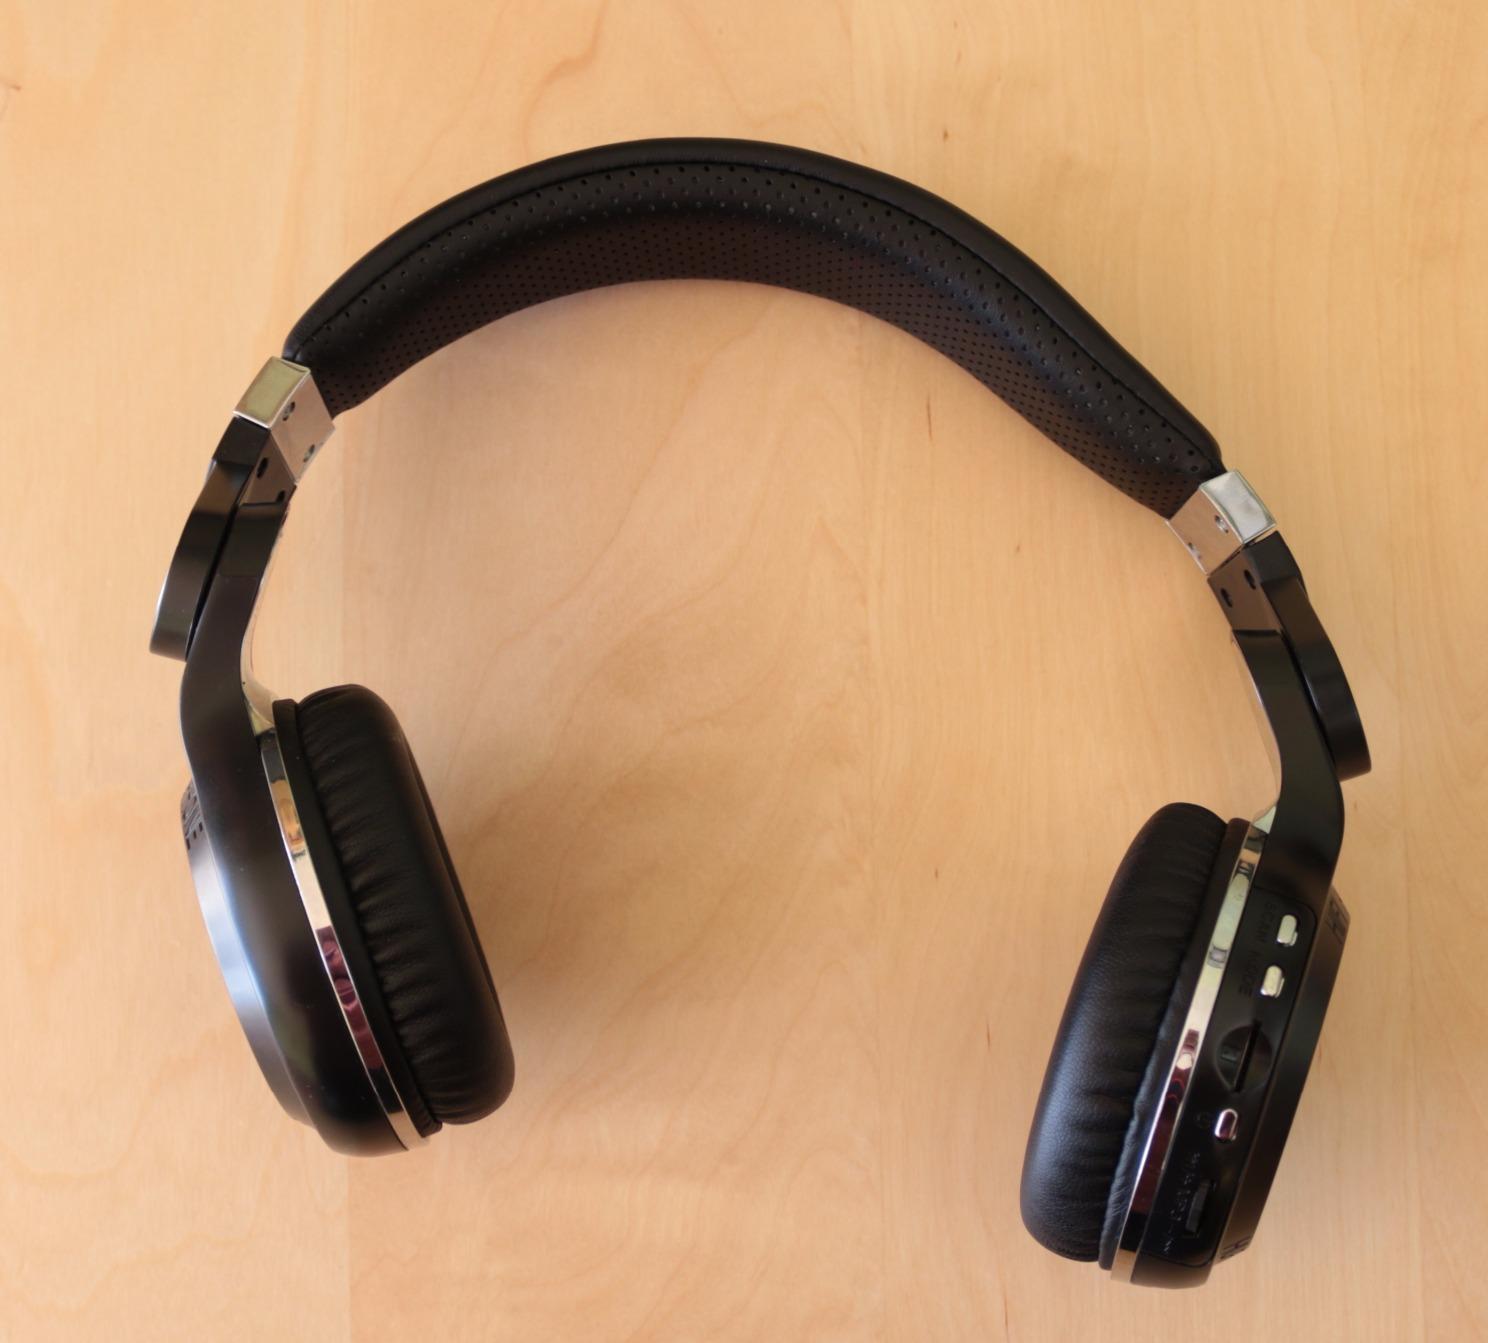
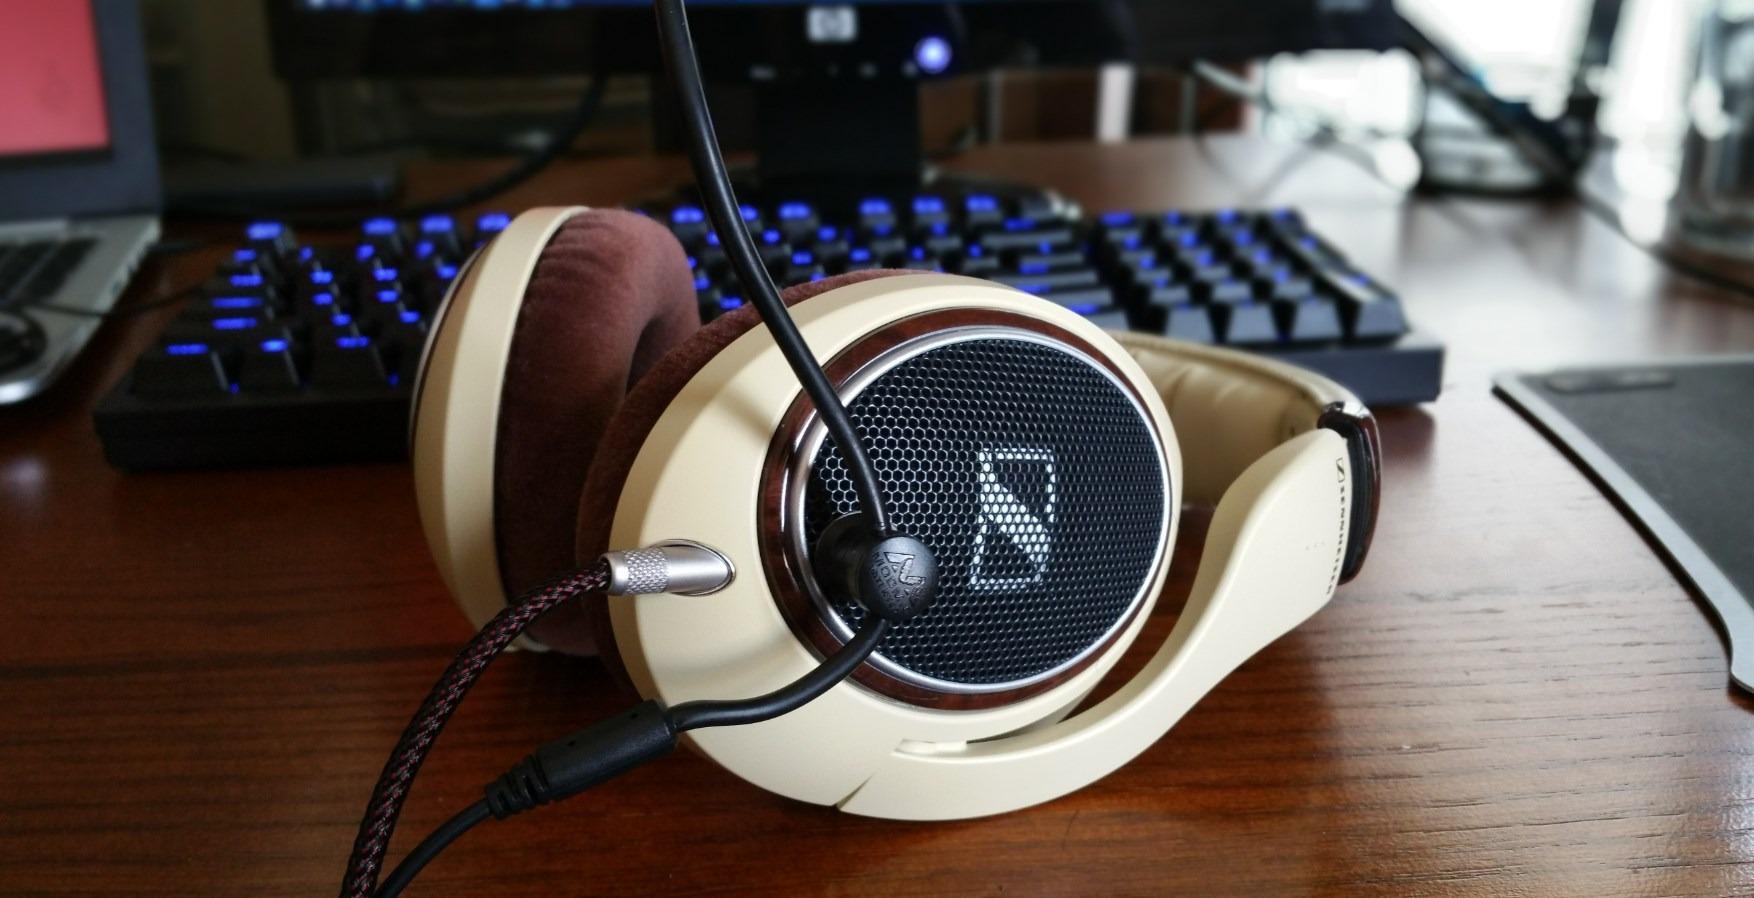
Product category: headphones
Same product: no